William Vlachos

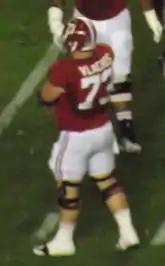

William Constantinos Vlachos (born May 26, 1988) is an American football coach and former player who is currently an offensive line analyst at University of Miami under head coach Mario Cristobal. He played college football at the University of Alabama.